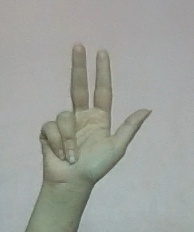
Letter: al